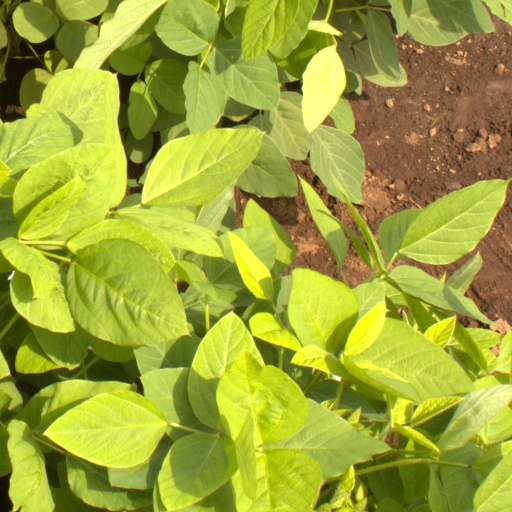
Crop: soybean